Dreamtime at the 'G

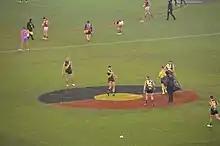
The centre circle is decorated with the colours of the Aboriginal flag in 2019

In 2005, Richmond and Essendon first competed for the Kevin Sheedy Cup. The cup has continued to be awarded to the winner of each Dreamtime at the 'G game.